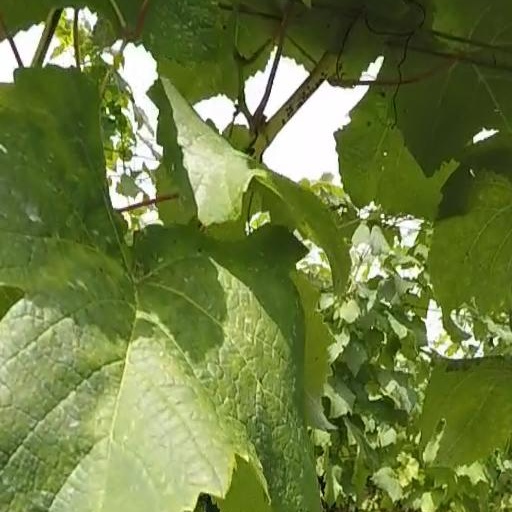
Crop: grape